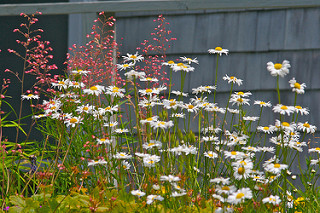
Flower: daisy